Paul Ham

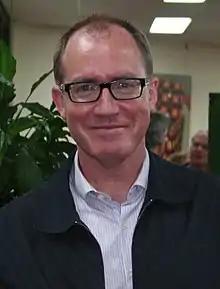
Ham in 2011

Paul Ham (born 1960) is an Australian author and historian who writes about conflict, religion and the history of ideas. He has published 14 books, mostly with Penguin Random House. His latest is "The Soul: A History of the Human Mind". He lives in Sydney and Paris.